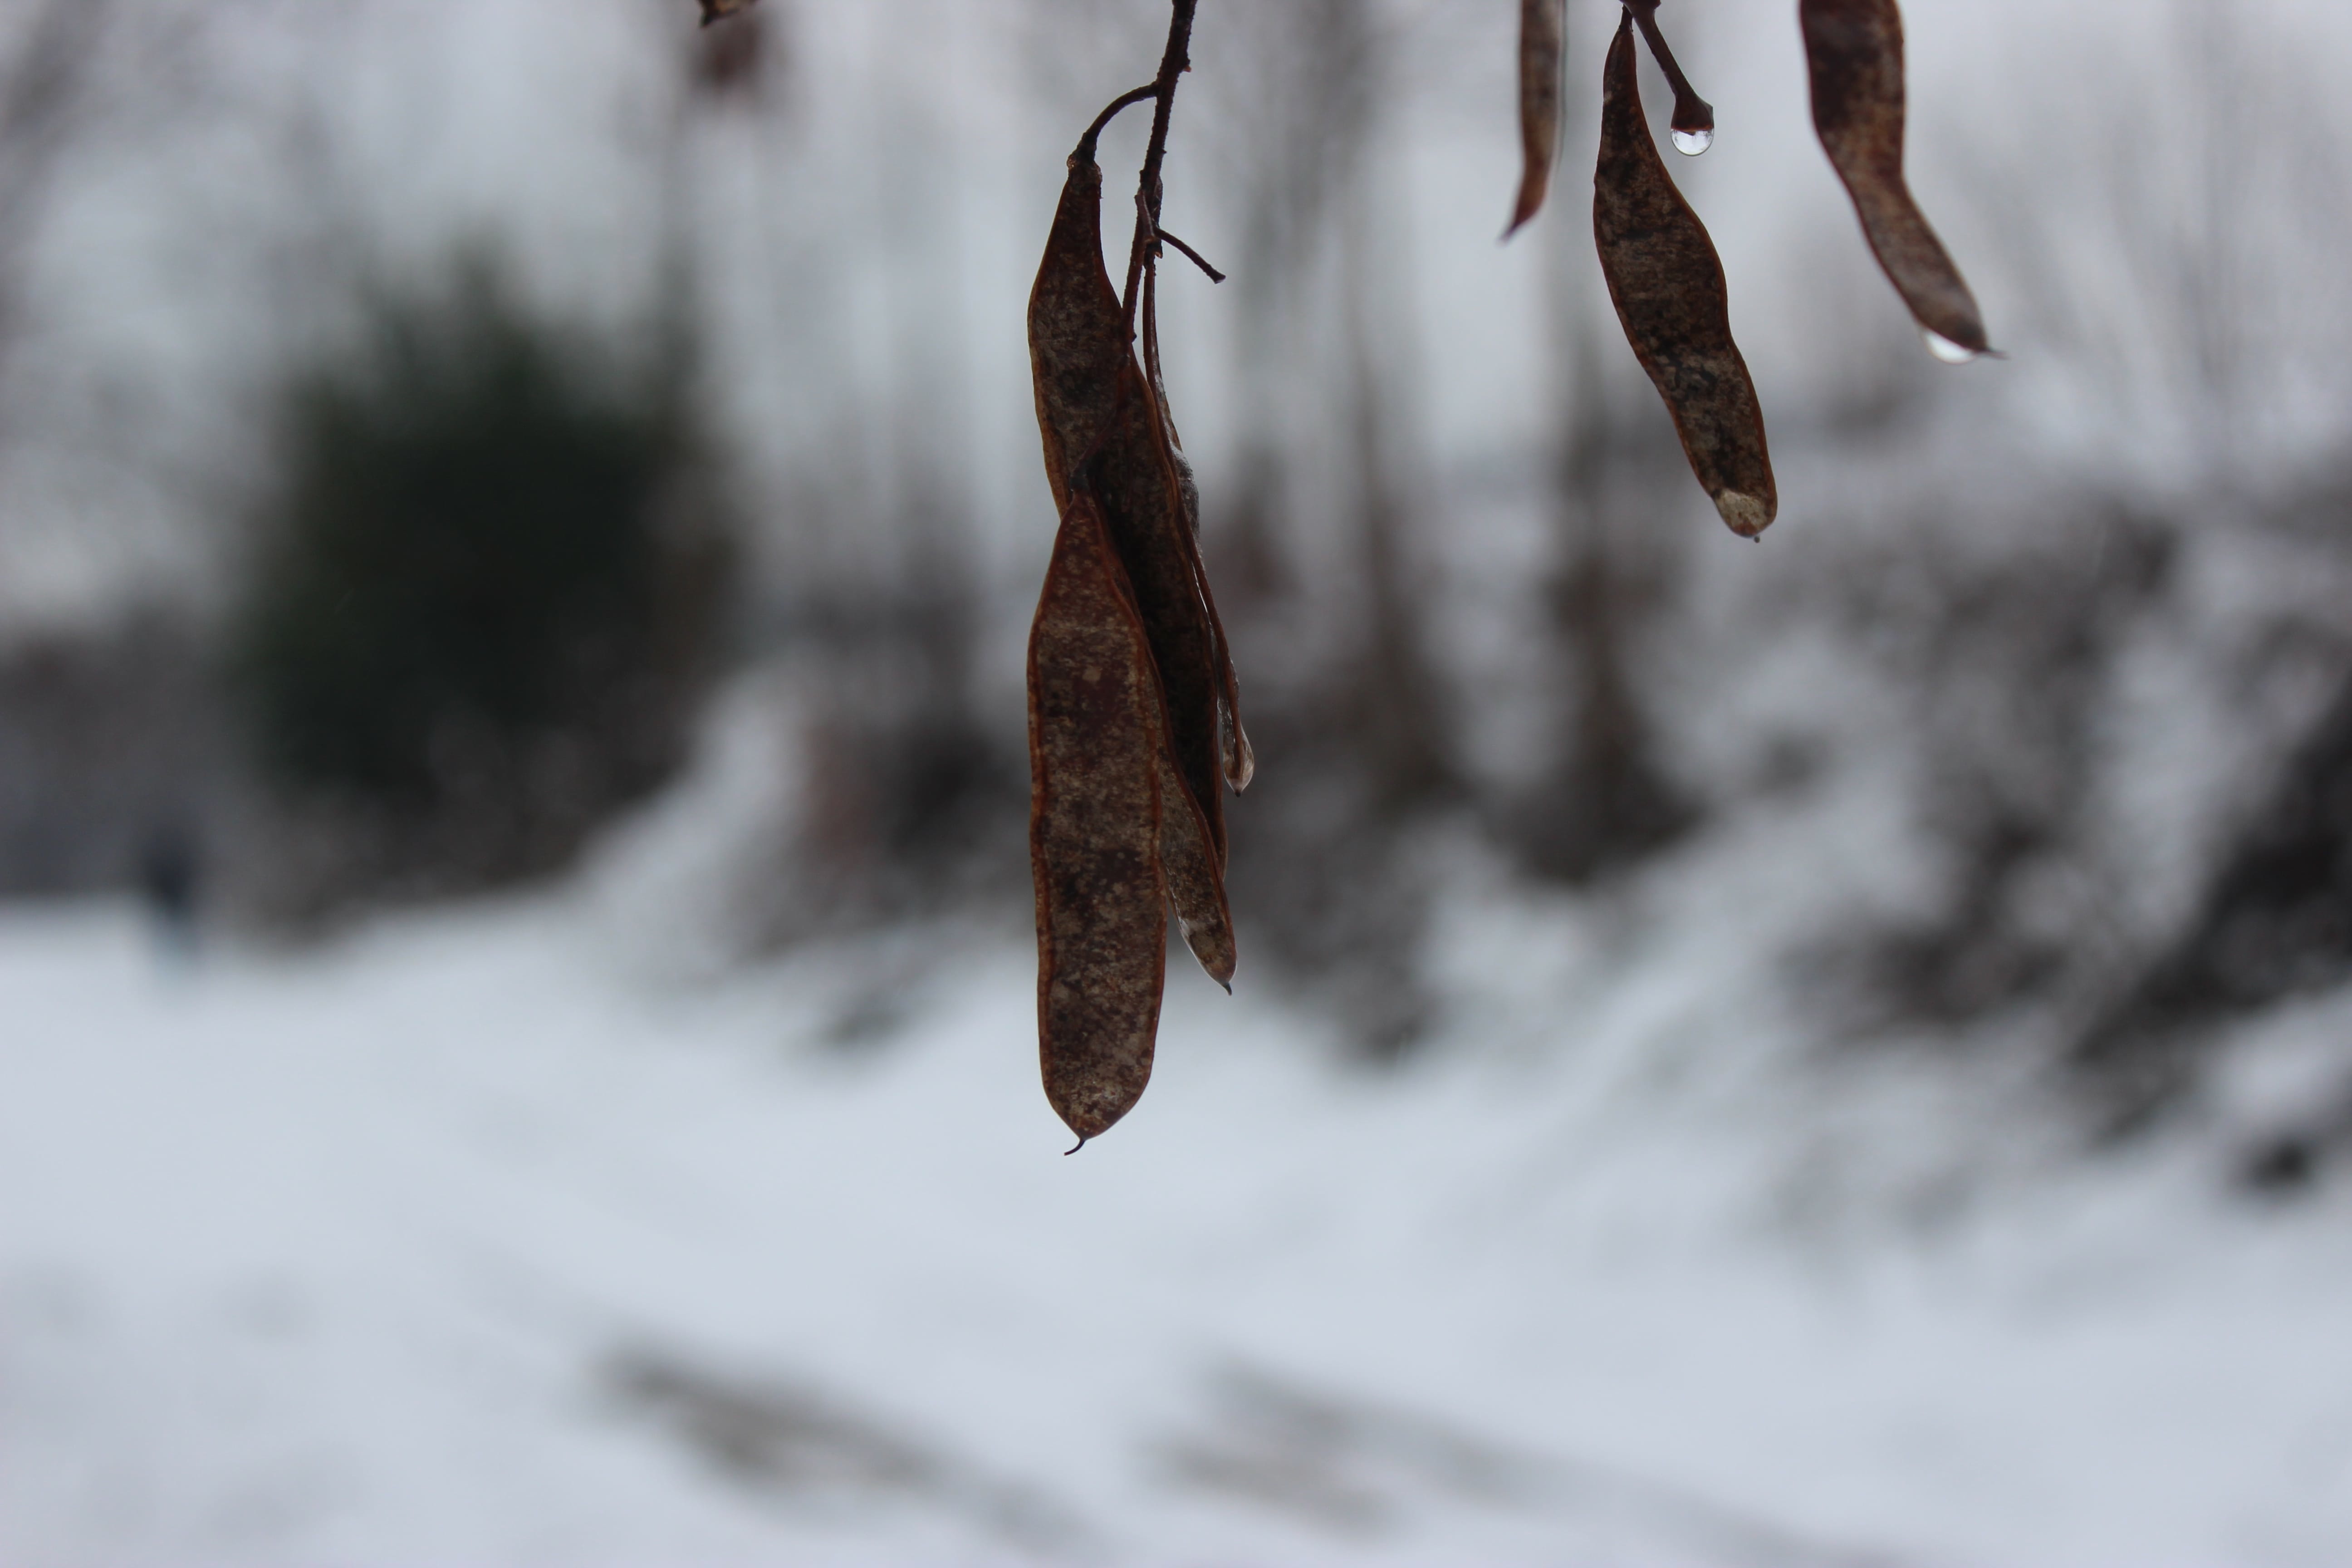
tree, nature, branch, snow, winter, plant, leaf, frost, ice, weather, season, close up, freezing